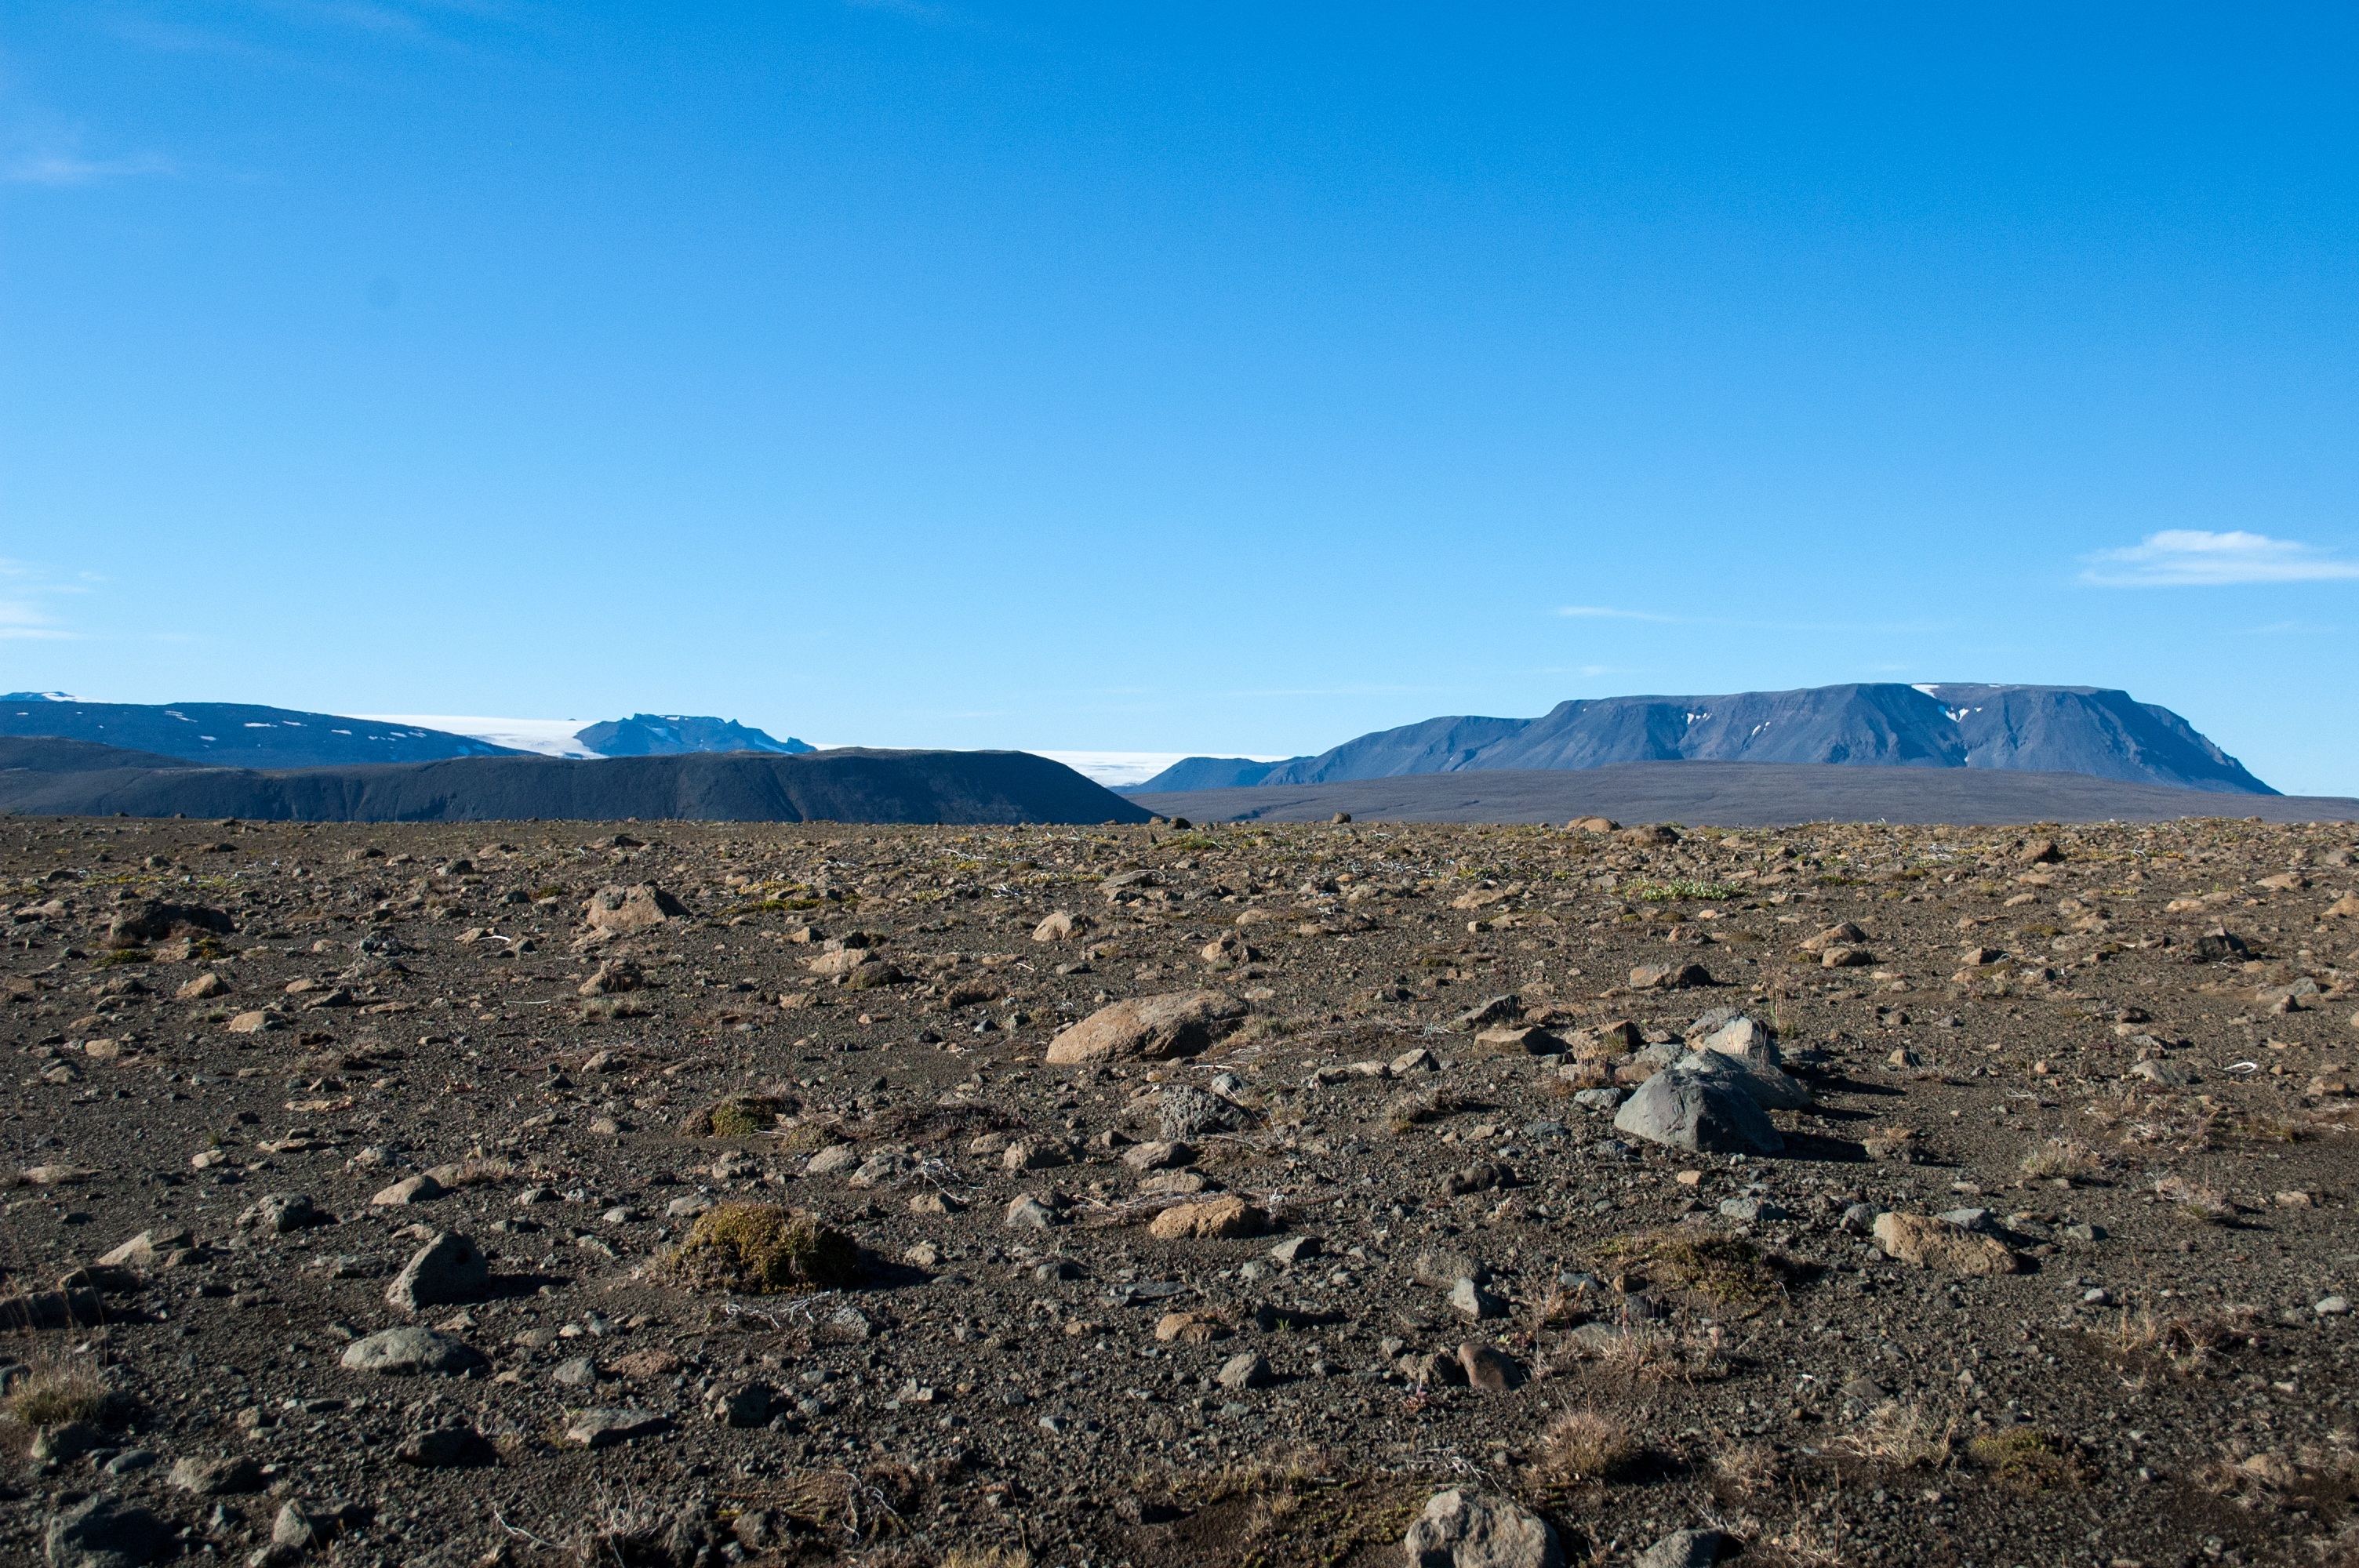
landscape, rock, horizon, wilderness, mountain, hill, desert, adventure, valley, mountain range, soil, iceland, ridge, summit, blue sky, rocks, geology, mountains, badlands, plateau, ecosystem, landform, natural environment, geographical feature, mountainous landforms